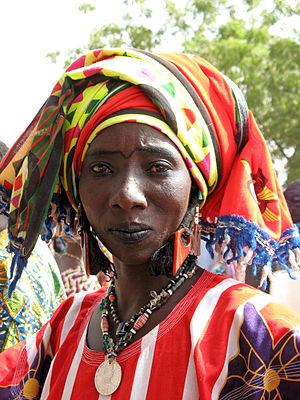
Le Burkina Faso, littéralement « Pays des Hommes intègres », couramment appelé Burkina, ancienne république de Haute-Volta, est un pays d'Afrique de l'Ouest sans accès à la mer. Il est entouré par le Mali au nord-ouest, le Niger au nord-est, le Bénin au sud-est, le Togo au sud-est, le Ghana au sud et la Côte d'Ivoire au sud-ouest. Étonnamment, géographiquement parlant la carte du Burkina Faso ressemble assez à la carte de la République centrafricaine, pays étant également un territoire tout aussi enclavé.